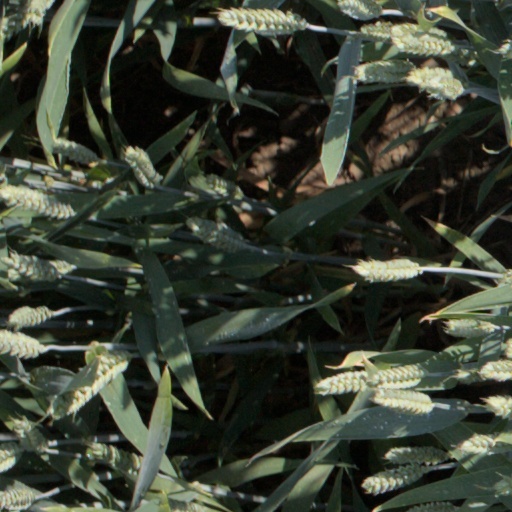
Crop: wheat